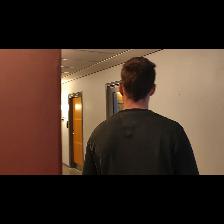
Label: Human